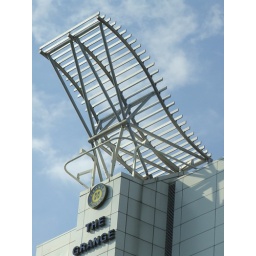
Our converted office block in the town centre now a luxury hotel with prices as high as the building